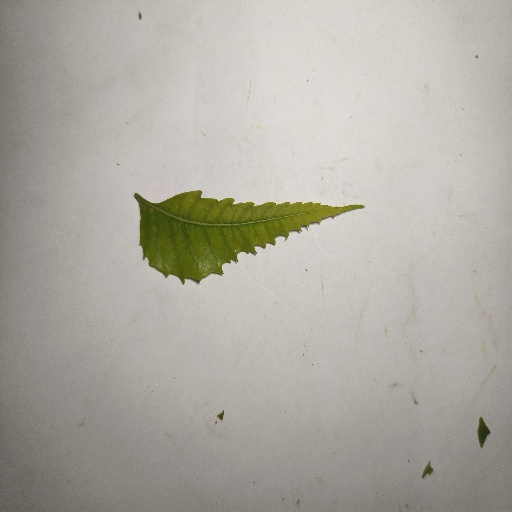
Species: Neem
Leaf condition: Yellow Leaf